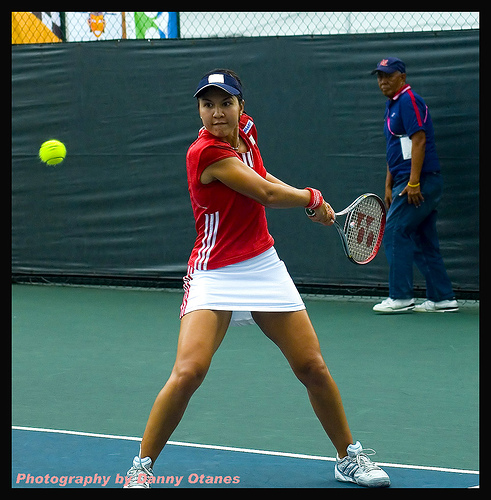
vận động viên tennis nữ đang vung vợt tennis đánh trả bóng